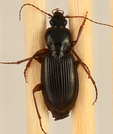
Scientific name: Synuchus impunctatus
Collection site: Harvard Forest & Quabbin Watershed NEON (HARV), plot HARV_001